Siri Engberg

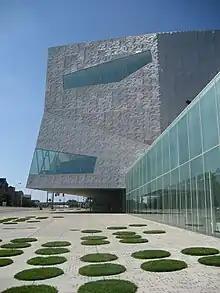
Walker Art Center in Minneapolis

In 1989, Engberg earned a bachelor's degree in art history and English at Lawrence University in Appleton, Wisconsin before joining the staff of the Walker Art Center in 1990, where she is an expert on works on paper. There she organized solo shows for Claes Oldenburg, Ellsworth Kelly, Robert Motherwell, Joan Mitchell, and Donald Judd.